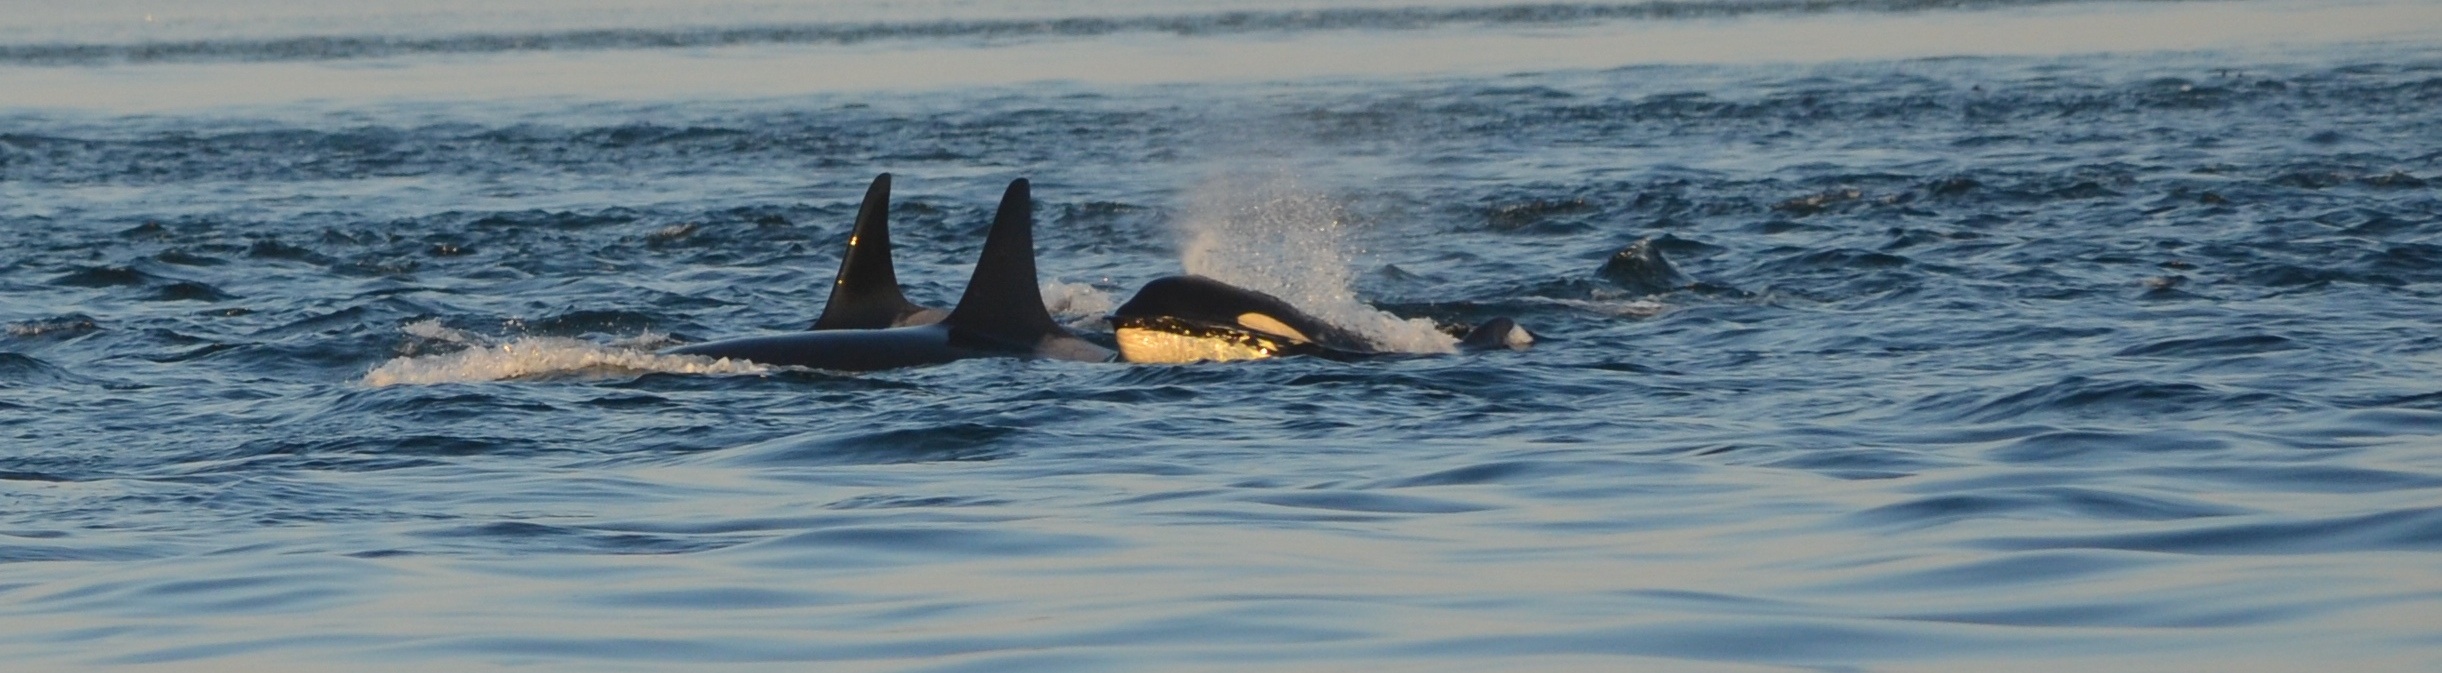
ocean, wildlife, mammal, pod, seals, vertebrate, whale, orca, marine mammal, killer whale, whales dolphins and porpoises